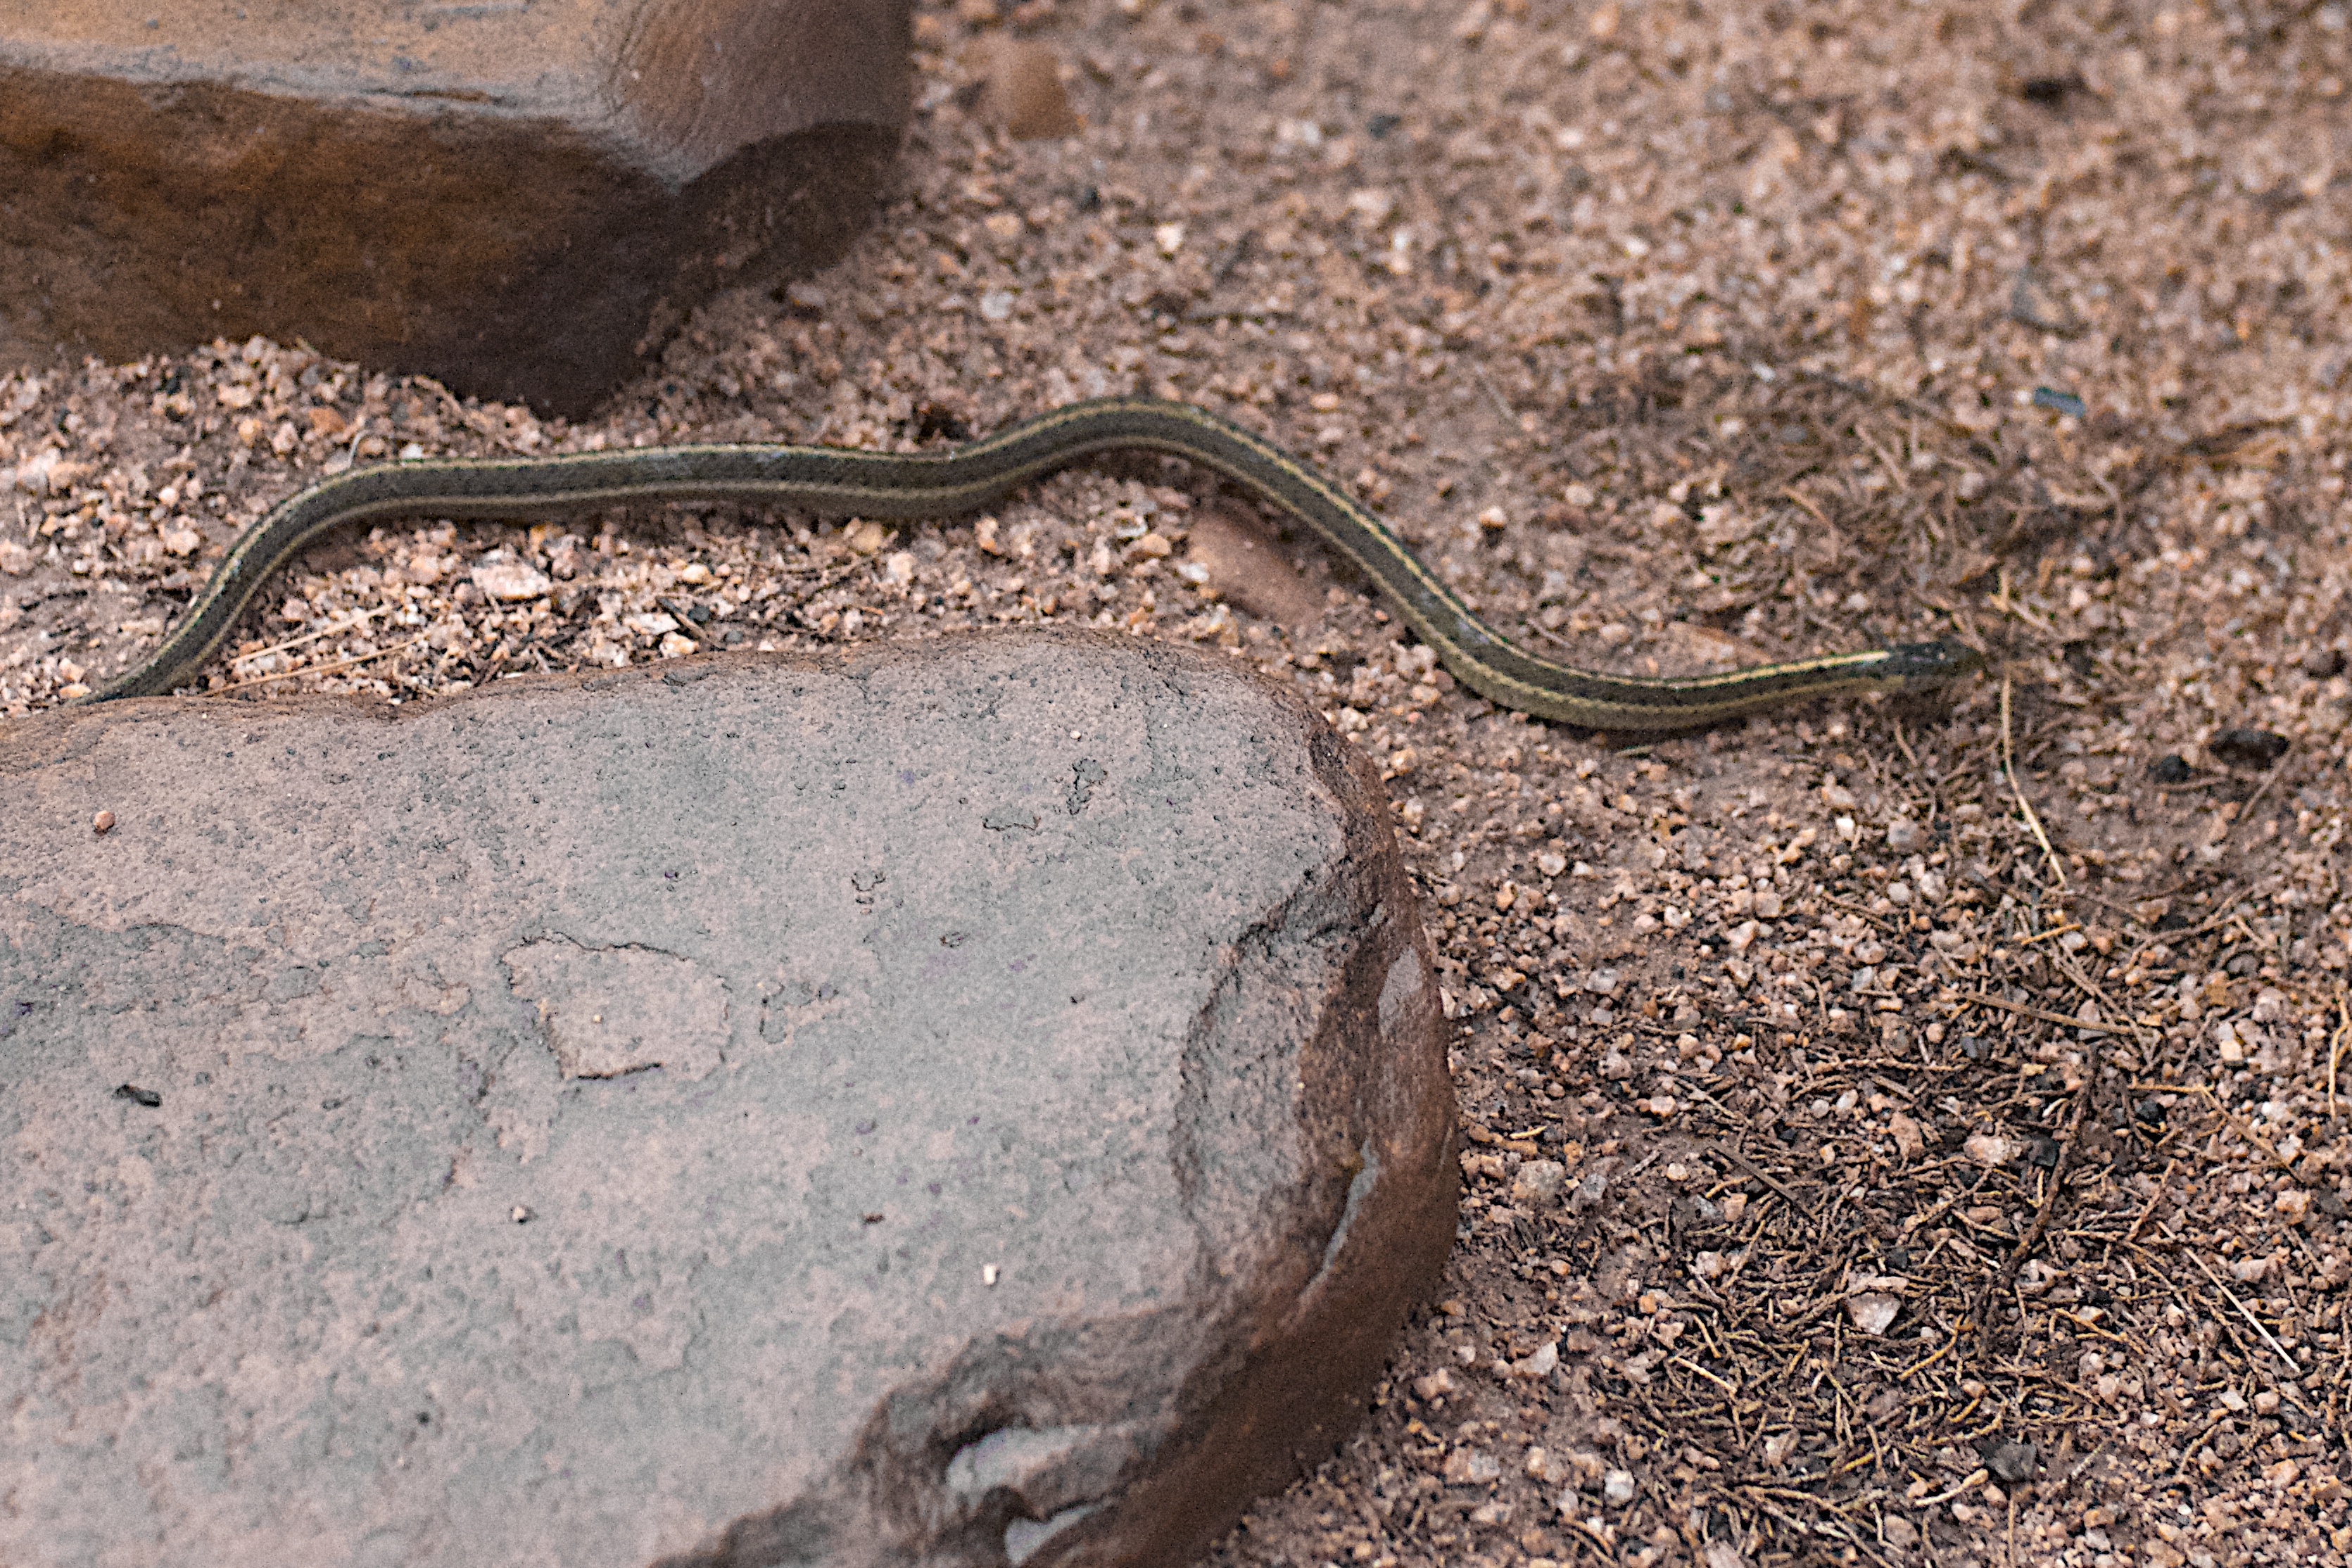
wildlife, soil, reptile, fauna, lizard, snake, vertebrate, 2015365, garter snake, colubridae, sidewinder, scaled reptile, lacertidae, anguidae